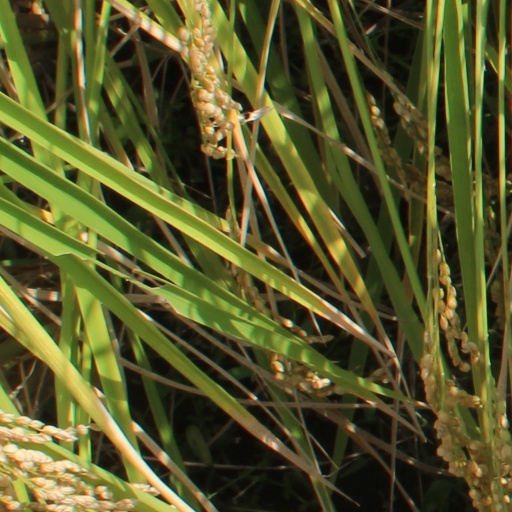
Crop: rice